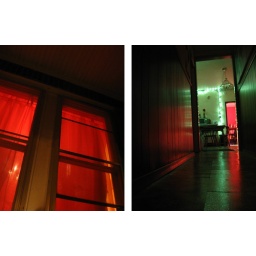
the front window and the main hallway on the ground floor of our house in toronto, 2007-2008.